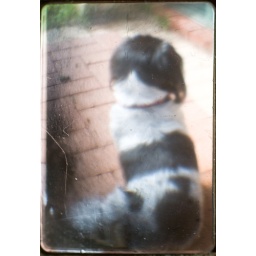
messing around in the garden with the brownie (not the cake or girl scout kind) and one cute and fluffy dog.